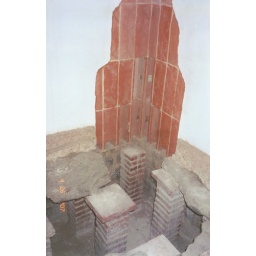
This is a cutaway of the flooring in the bath house showing the hypocaust system.